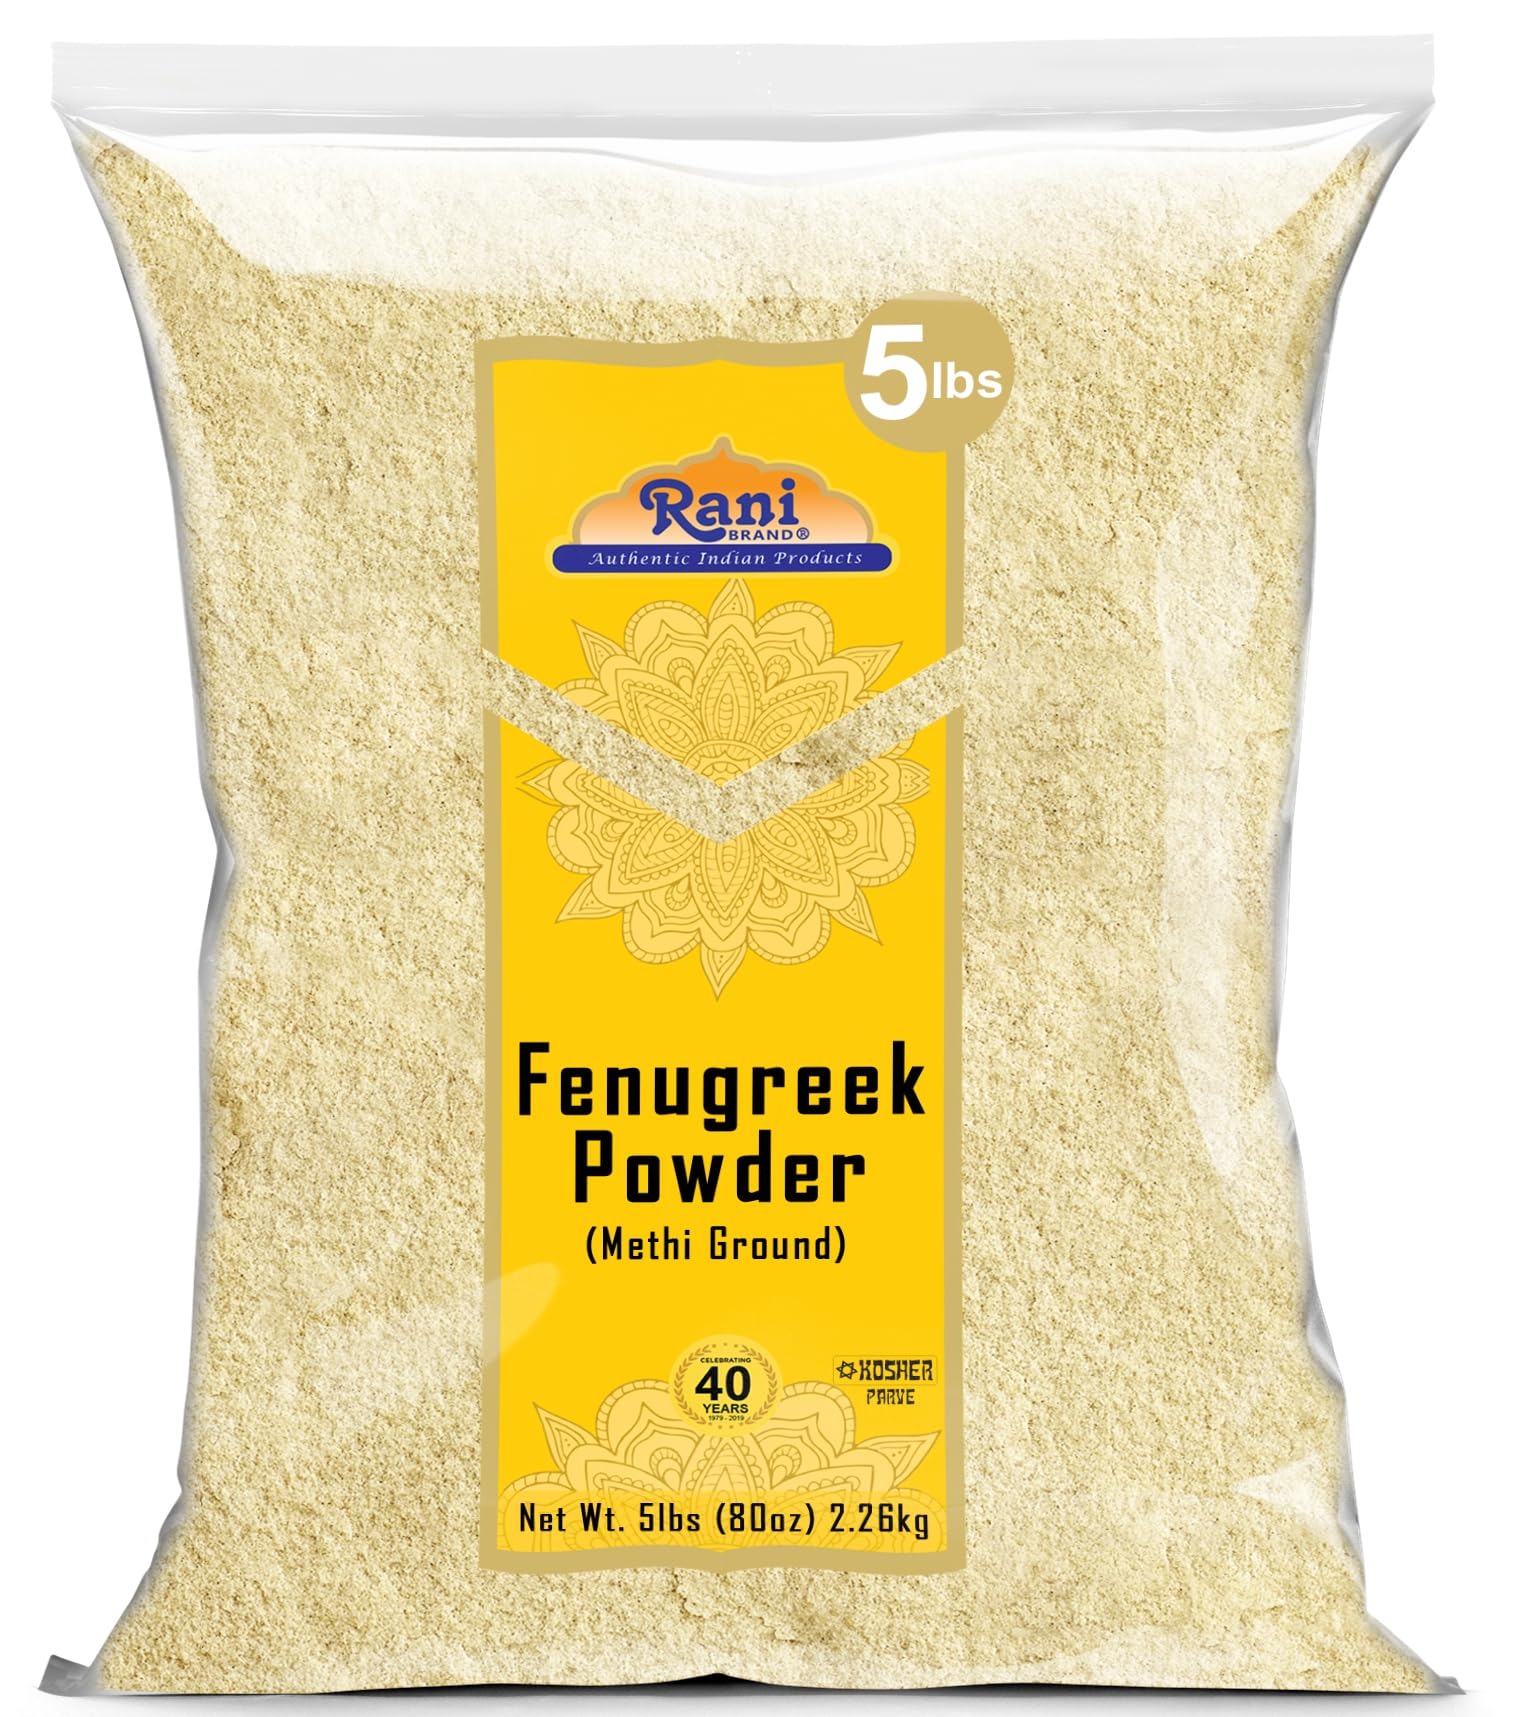
Item Name: Rani Fenugreek (Methi) Seeds Ground Powder 80oz (5lbs) 2.27kg Trigonella foenum graecum ~ All Natural | Vegan | Gluten Friendly | Non-GMO | Kosher| Indian Origin, used in cooking & Ayurvedic spice
Bullet Point 1: You'll LOVE our Fenugreek (Methi) Powder by Rani Brand--Here's Why:
Bullet Point 2: ❤️Now KOSHER! 100% Natural, Non-GMO, No Preservatives, Vegan, Gluten Friendly, PREMIUM Gourmet Food Grade Spice.
Bullet Point 3: ❤️Packed in a no barrier Plastic Bag, let us tell you how important that is when using high quality Indian Spices!
Bullet Point 4: ❤️Rani is a USA based company selling spices for over 40 years, buy with confidence!
Bullet Point 5: ❤️Net Wt. 5lbs (2.27kg), Authentic Indian Product, Product of India, Alternative Name (Indian) Methi Ground
Product Description: <b>Fenugreek</b> is Native to the eastern Mediterranean and is cultivated widely in India, Morocco, France and Argentina. Fenugreek is a favorite spice in South India and Sri Lanka, where it is not limited to curries, but may also be found in chutneys, lentil dishes, pickles, and vegetables. The strong aromatic aroma of fenugreek is similar to that of celery and is a dominate ingredient in curry powders.
Value: 80.0
Unit: Ounce

Price: 23.99